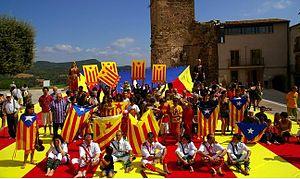
L'Assemblée nationale catalane - ANC est une organisation qui a pour but l'indépendance politique de la Catalogne sous la forme d'un État de droit, démocratique et social.